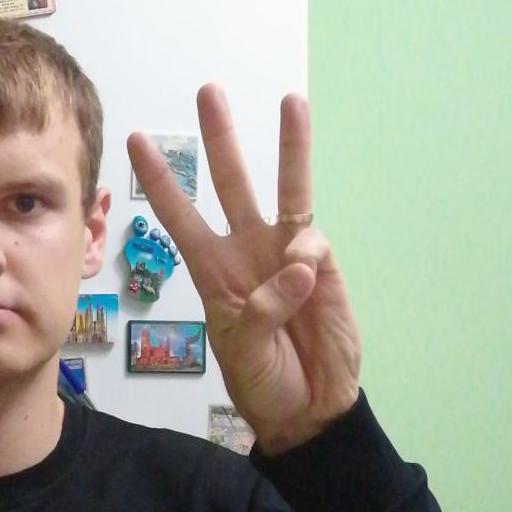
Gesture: three